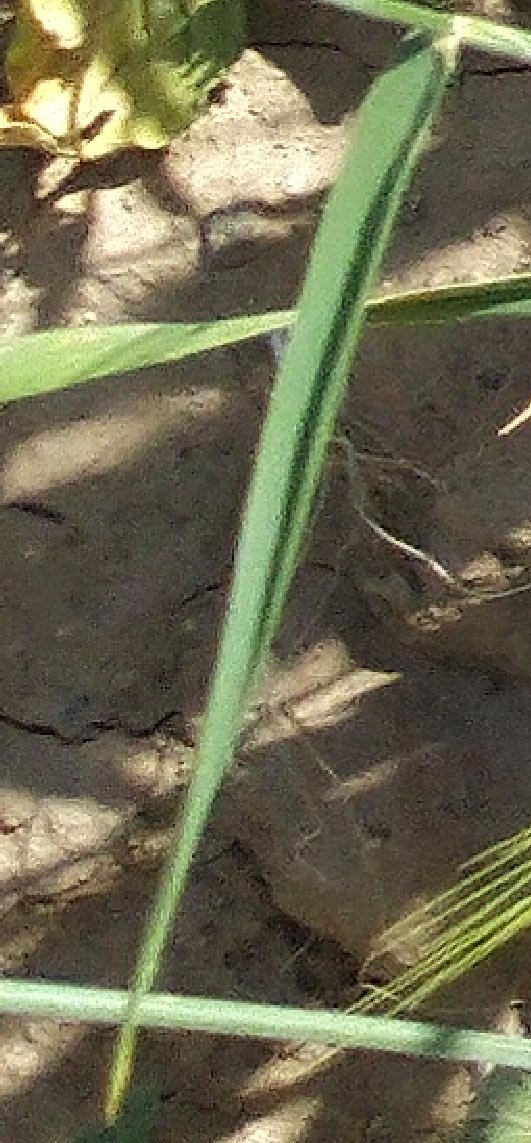
Label: Wheat___Healthy